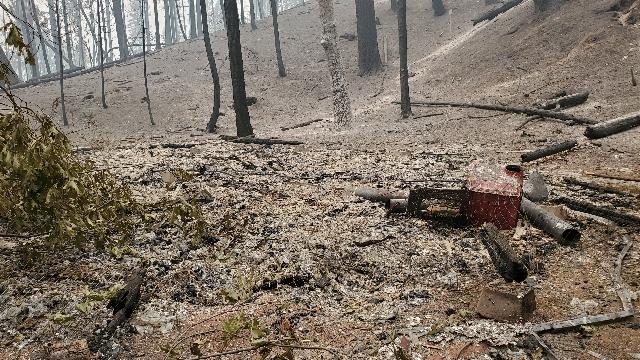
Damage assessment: destroyed